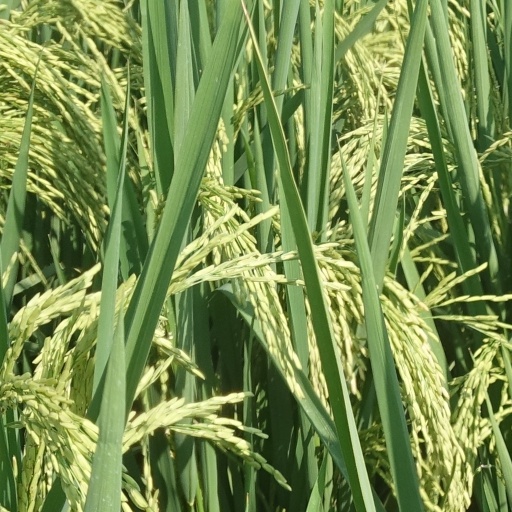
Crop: rice